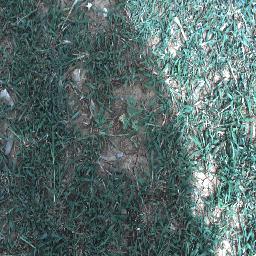
Label: negative